Germany in the Eurovision Song Contest 2012

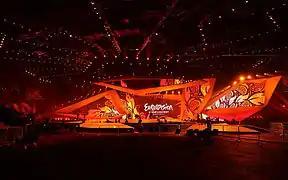
The Eurovision Song Contest 2012 took place at the Baku Crystal Hall in Baku, Azerbaijan

According to Eurovision rules, all nations with the exceptions of the host country and the "Big Five" (France, Germany, Italy, Spain and the United Kingdom) are required to qualify from one of two semi-finals in order to compete for the final; the top ten countries from each semi-final progress to the final. As a member of the "Big Five", Germany automatically qualified to compete in the final on 26 May 2012. In addition to their participation in the final, Germany is also required to broadcast and vote in one of the two semi-finals. This would have been regularly decided via a draw held during the semi-final allocation draw on 25 January 2012, however, prior to the draw, ARD requested of the European Broadcasting Union that Germany be allowed to broadcast and vote in the second semi-final on 24 May 2012, which was approved by the contest's Reference Group.